Security guard

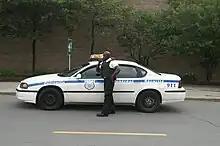
Security vehicle and officer in Montreal, Quebec

In Canada, private security falls under the jurisdiction of Canada's ten provinces and three territories. All ten of Canada's provinces and one of its territories (the Yukon) have legislation that regulates the contract security industry. These eleven jurisdictions require that companies that provide security guard services and their employees be licensed. Most provinces in Canada regulate the use of handcuffs and weapons (such as firearms and batons) by contract security companies and their employees, either banning such use completely or permitting it only under certain circumstances. Additionally, in some provinces, some terms, or variations of them, are prohibited either on a uniform or in self-reference.